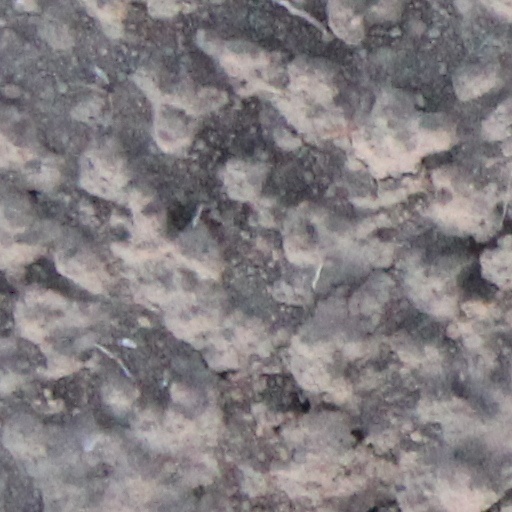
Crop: wheat